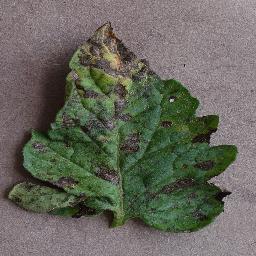
Label: Tomato___Early_blight